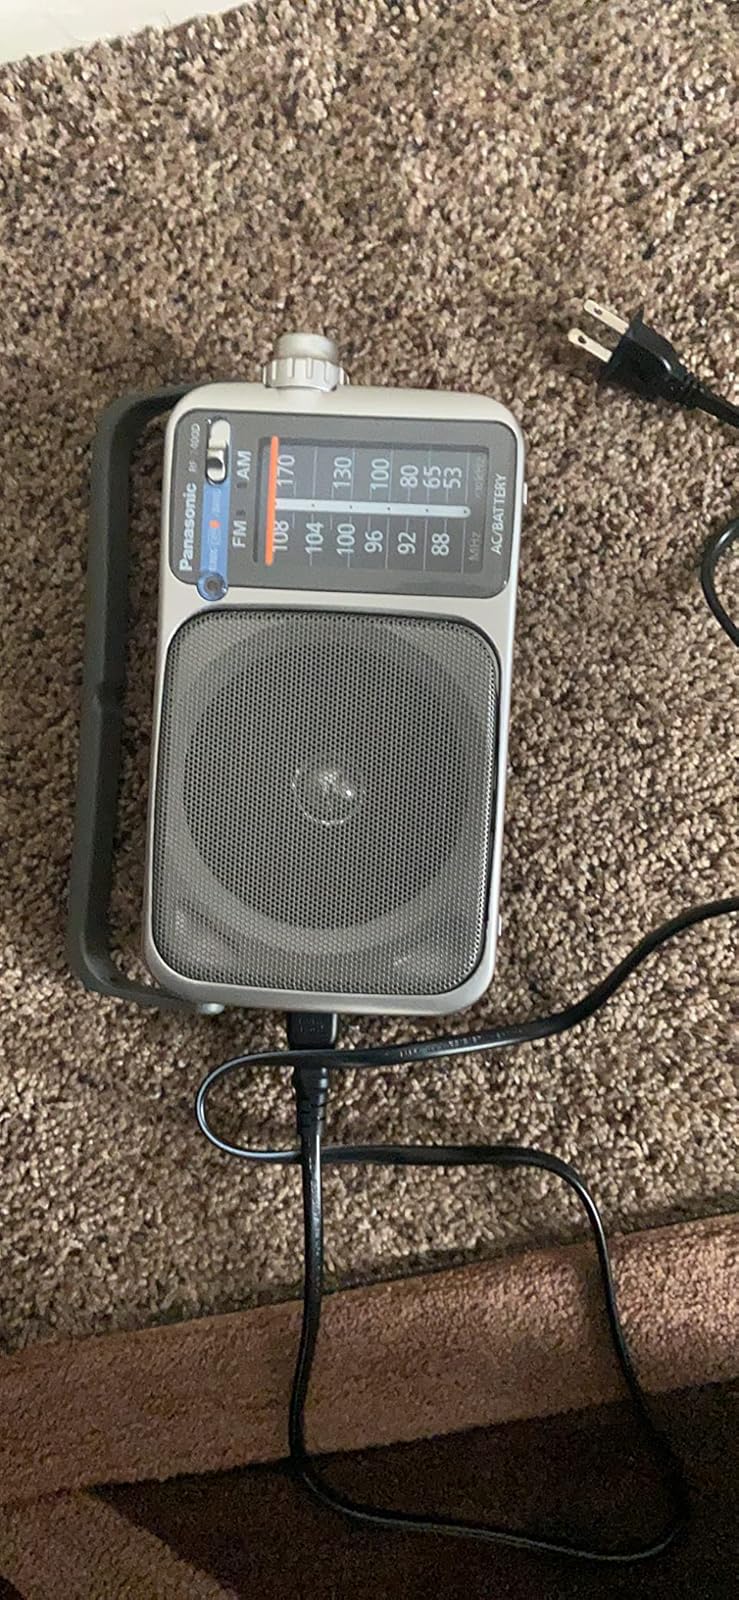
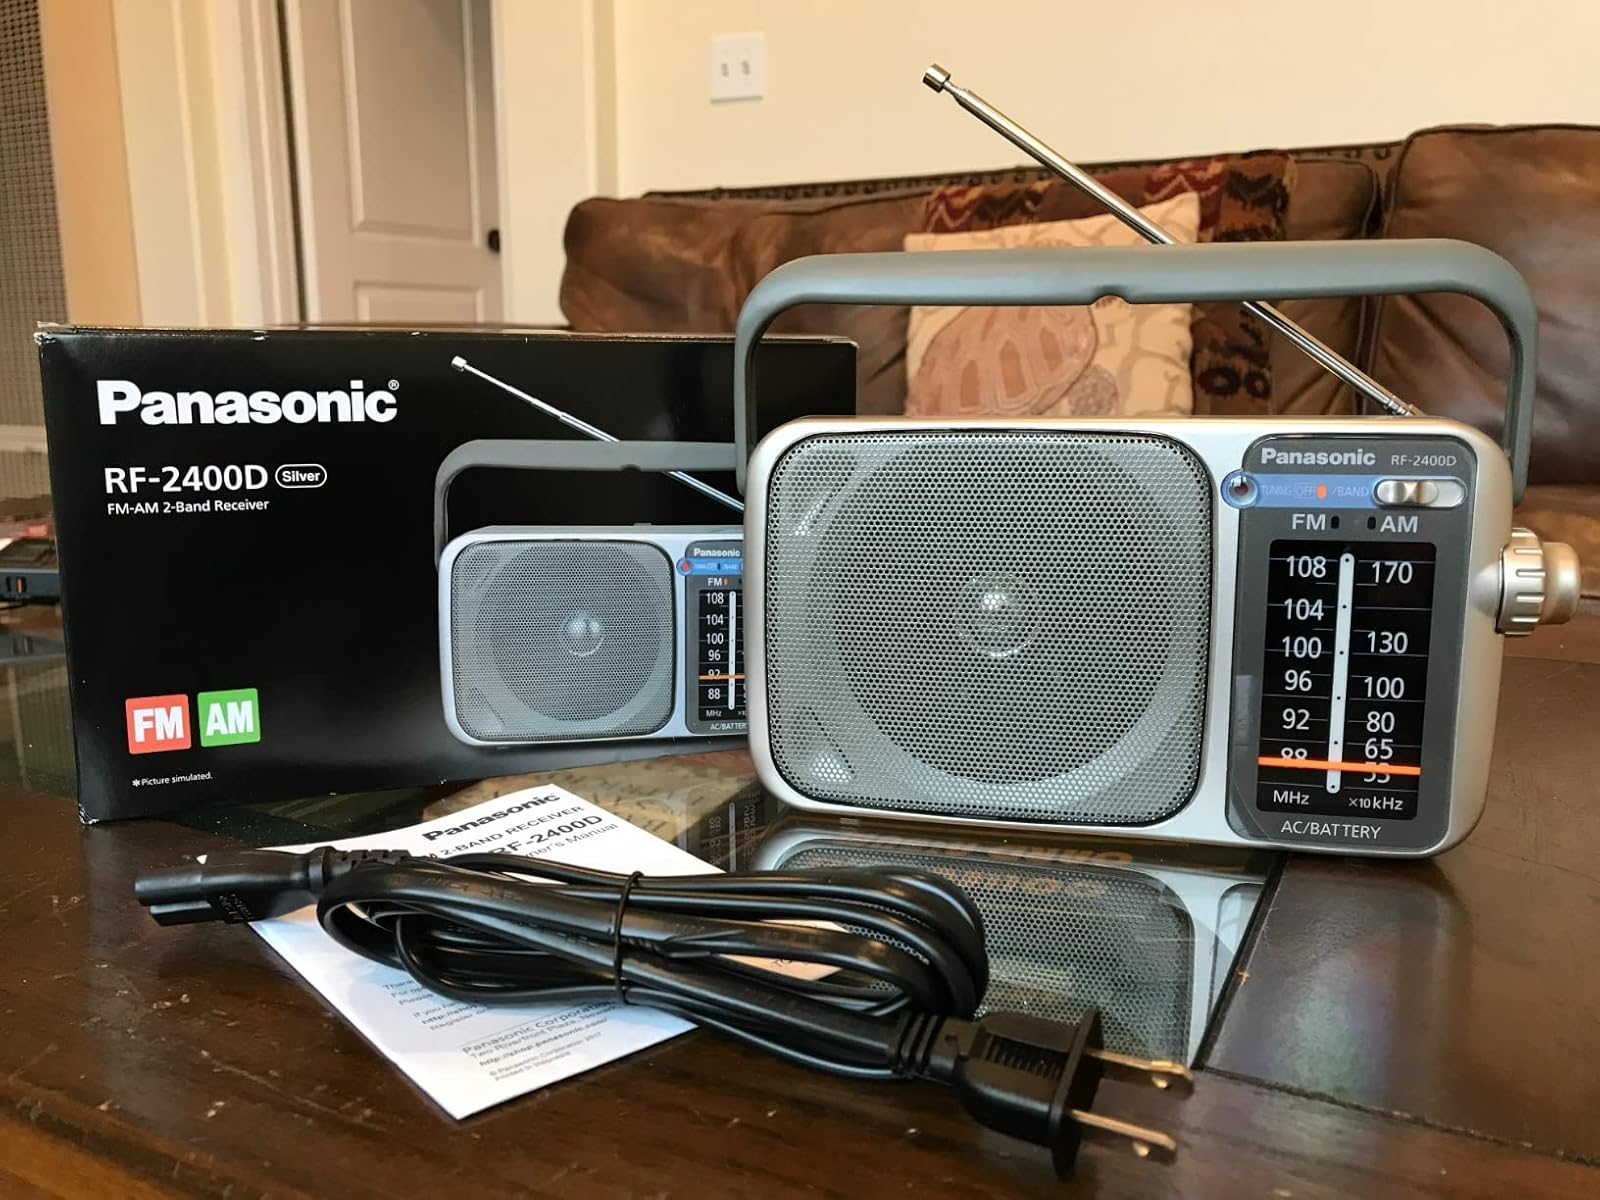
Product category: radio
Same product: yes